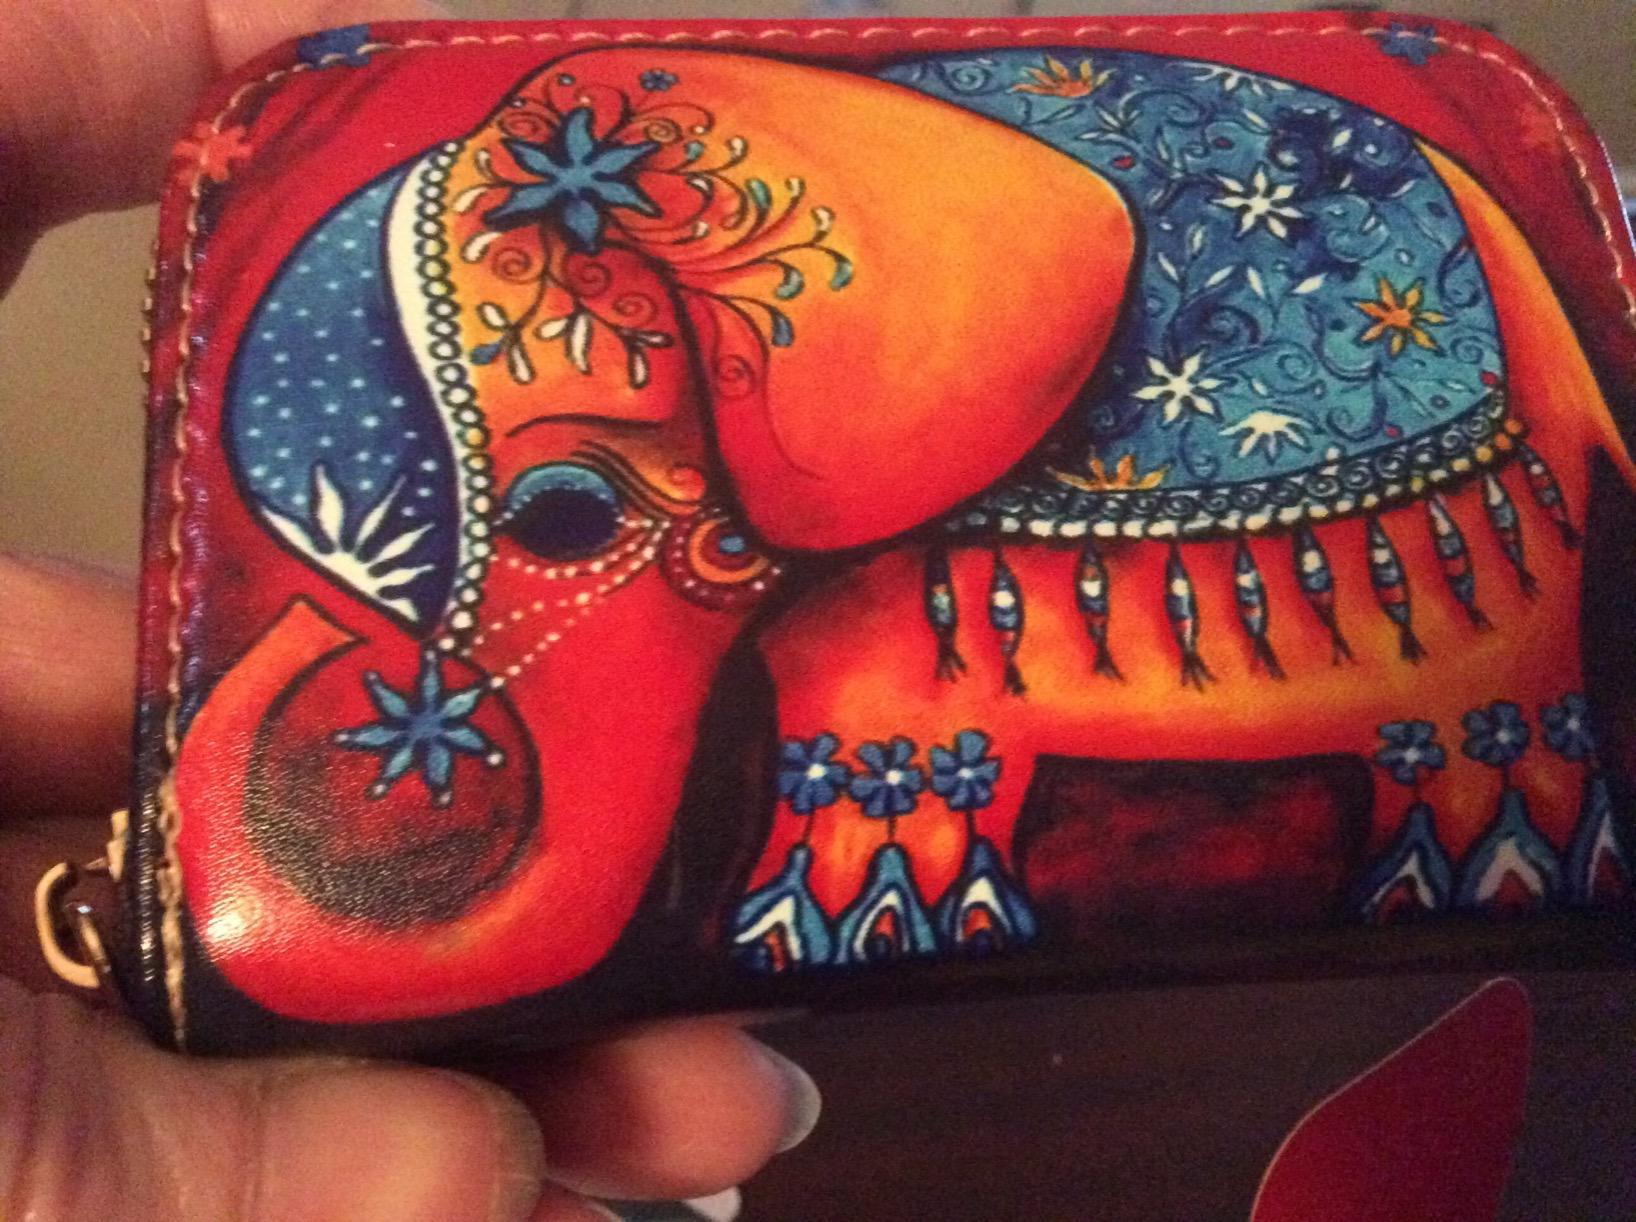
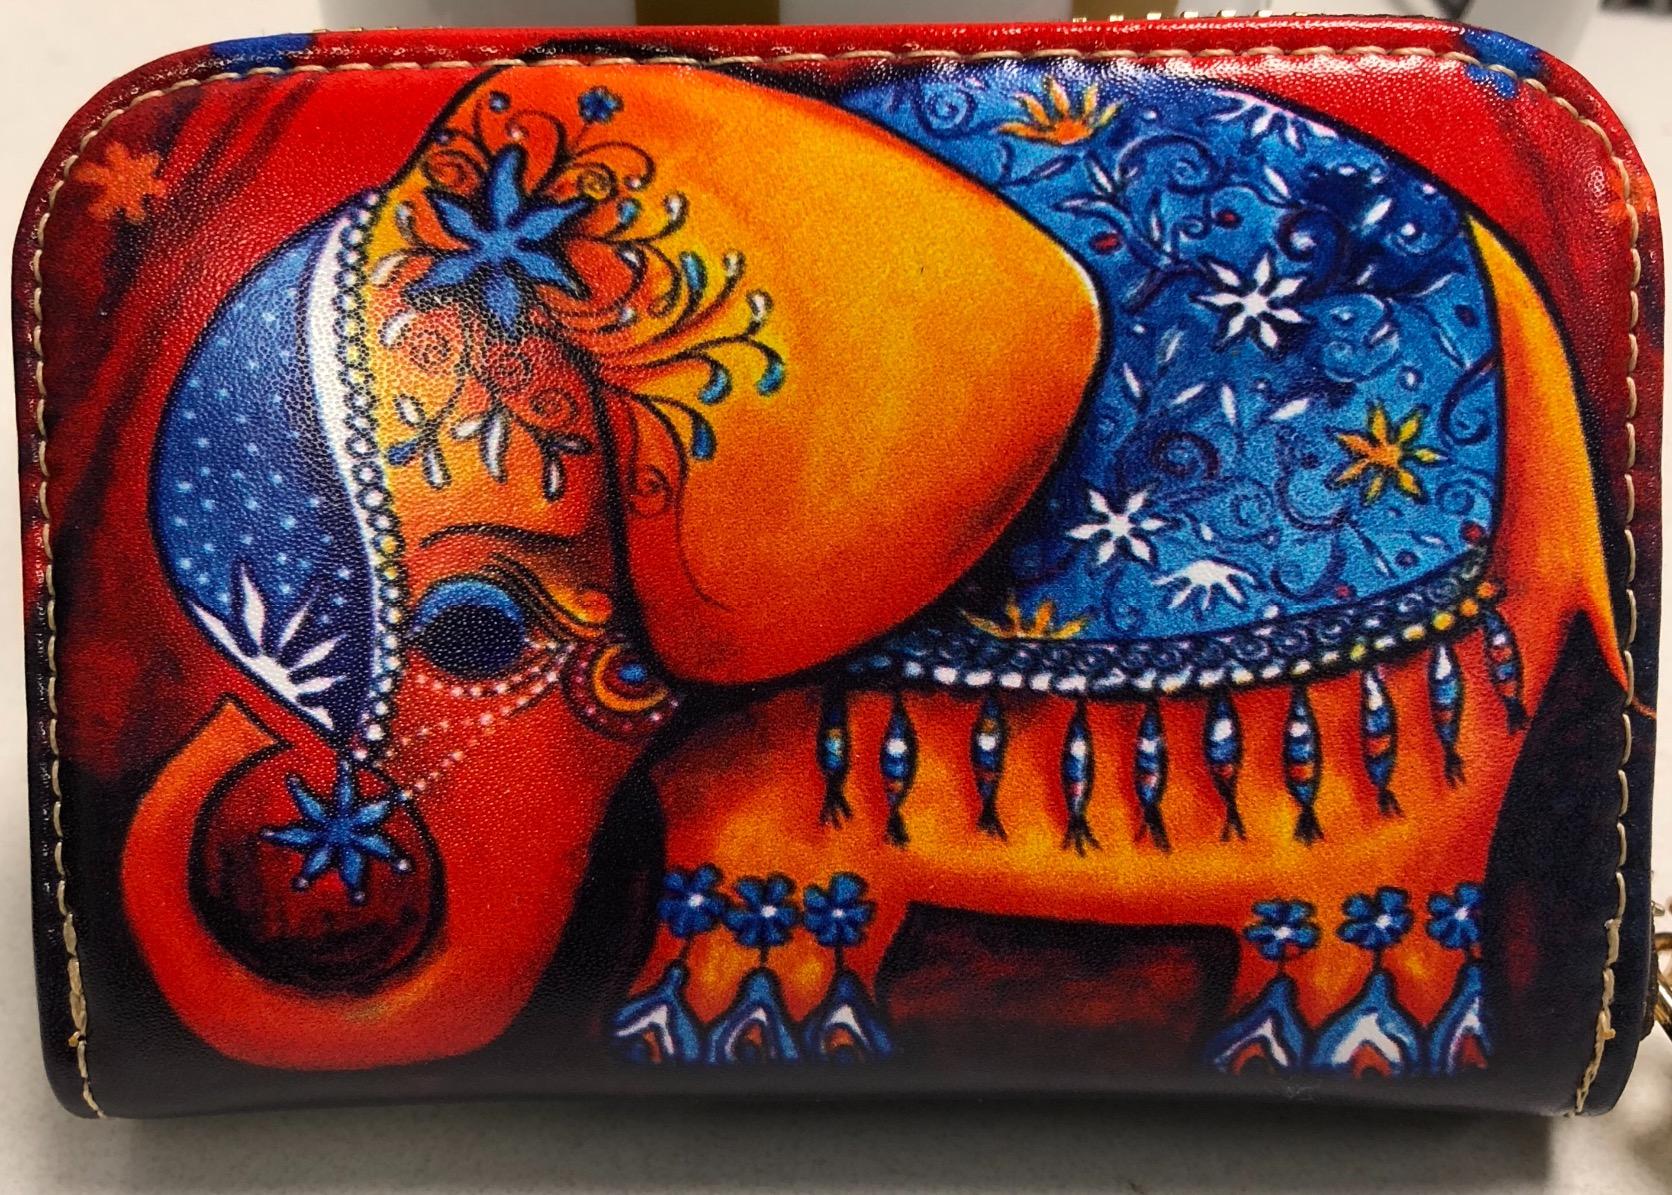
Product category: accessories_keychain
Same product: yes